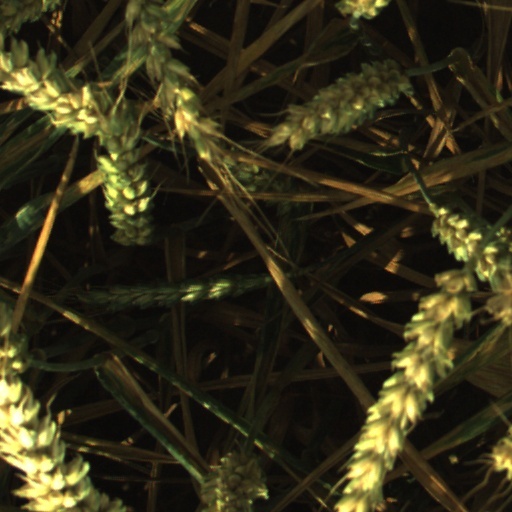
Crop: wheat